Robert Wuhl

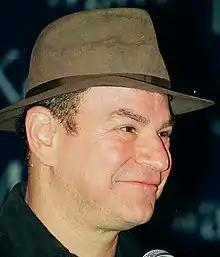
Wuhl in 1998

Robert Wuhl (born October 9, 1951) is an American actor, comedian, and writer. He is best known as the creator and star of the television comedy series "Arliss" (1996–2002) and for his portrayal of newspaper reporter Alexander Knox in Tim Burton's "Batman" (1989) and Larry in "Bull Durham" (1988).